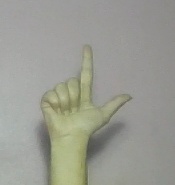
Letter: laam